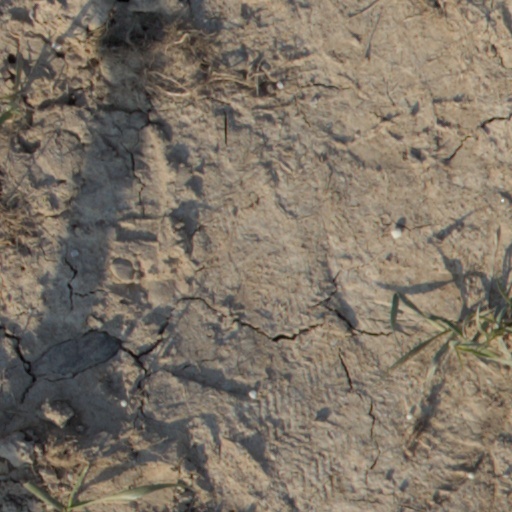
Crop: wheat